Museums in Basel

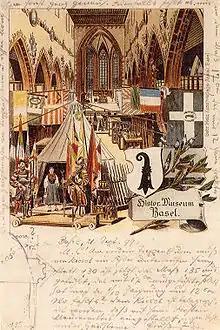
Postcard with interior view of the Barfüsser Church, 1894. The permanent exhibition of the Historical Museum is designed as an overflowing medieval guild and weaponry exhibition.

From the outset, the museum authorities charged the collections with a federal mission, wanting them to exert a “beneficial and salutary influence on the entire Fatherland”. The “unofficial national gallery” grew over time, primarily through acquisitions of Swiss works of art. When negotiations got underway in 1883 regarding the establishment of a federal museum, the canton of Basel-City sought to be chosen as the location for the new institution and proposed its collections of cultural history as the nucleus of the museum, systematically expanding them in light of its candidacy. While the Swiss National Museum (Schweizerisches Landesmuseum) ended up in Zurich, plans were nevertheless realized for a history museum that was no longer generally Swiss but specifically related to Basel, located in the historic former Barfüsser Church from the High Gothic period. The establishment of the Historical Museum “was a self-assured display of Basel’s art-mindedness and craftsmanship, a mix of educational corridor and enfilade of stalls”. The transfer of the Museum of Applied Arts (Gewerbemuseum) to the state a few years earlier as an arena of contemporary achievements can likewise be seen under the aspect of civic pride and reinvented sense of commonality in which the citizenry understood its ideals and capabilities as a foundation of state and society.